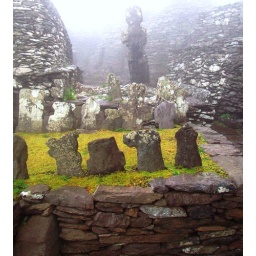
This bare rock in the Atlantic Ocean was once a monastic settlement.